Cap-o'-Rushes

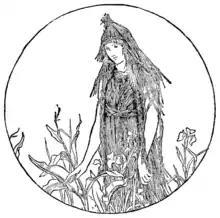
Batten's illustration from Jacob's "English Fairy Tales"

Once upon a time a rich man had three daughters and asked each one how much they loved him. The first said, as much as life; the second, as much as the world; the third, as much as meat needs salt. Misinterpreting her, he declared to the third that she did not love him at all and that it was not enough, and hence drove her out. She made herself a garment of rushes, to wear over her fine clothing, and found a great house where she begged a job scrubbing the dishes, and because she gave them no name, they called her "Cap-o'-Rushes."